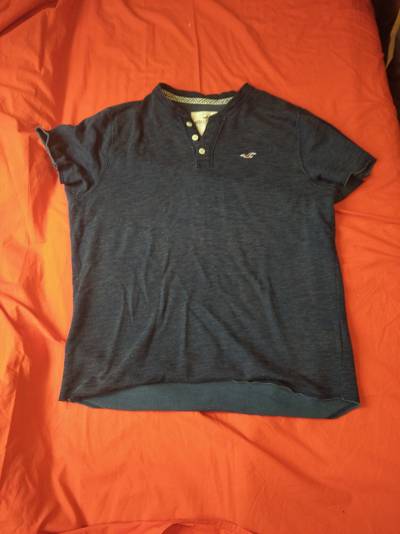
Waste category: clothes